Holes Bay Nature Park

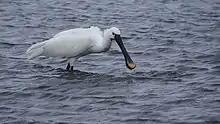
Spoonbill in Holes Bay

The nature park is home to numerous species of bird including: avocet, black-tailed godwit, curlew, kingfisher, little egret, oystercatcher, red-breasted merganser, redshank, spoonbill, teal and widgeon.